Todd Gordon

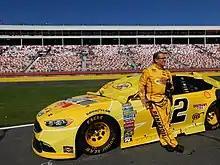
Gordon standing beside the No. 22 car in 2016

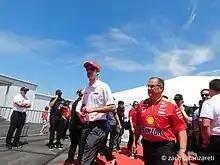
Gordon and Logano walking through the garage area at Richmond in 2017

Despite even having a solid 2019 season, Penske announced a crew chief shakeup for the 2020 season in an effort to be more competitive and dominant like the successes Joe Gibbs Racing was having. Gordon was moved from Logano's No. 22 to the No. 12 of Ryan Blaney, arguably the weakest Penske car at the time, with Blaney's crew chief Jeremy Bullins going to from Blaney's No. 12 to the No. 2 of Brad Keselowski, and Paul Wolfe switching from Keselowski's No. 2 to Logano's No. 22, replacing Gordon.